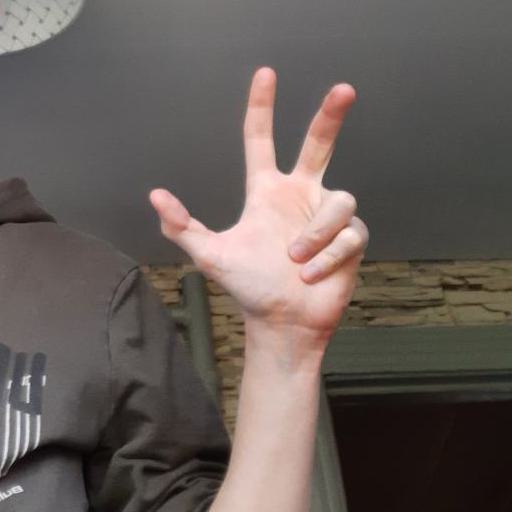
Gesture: three2